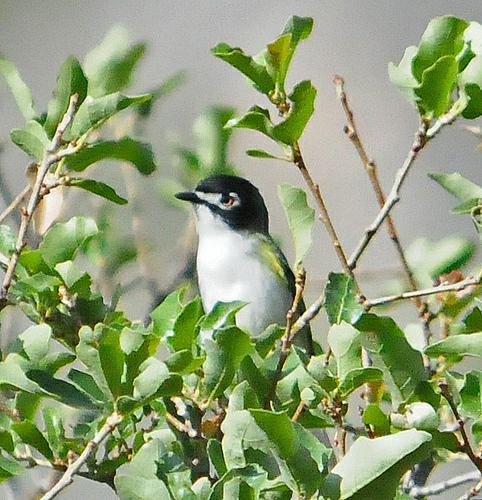
A photo of a black capped vireo